Sky position (RA, Dec in degrees): 171.089, 28.063
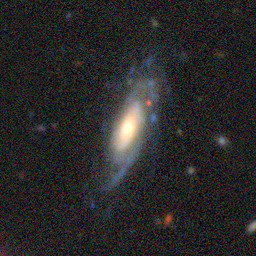
Galaxy morphology: Unbarred Loose Spiral Galaxies